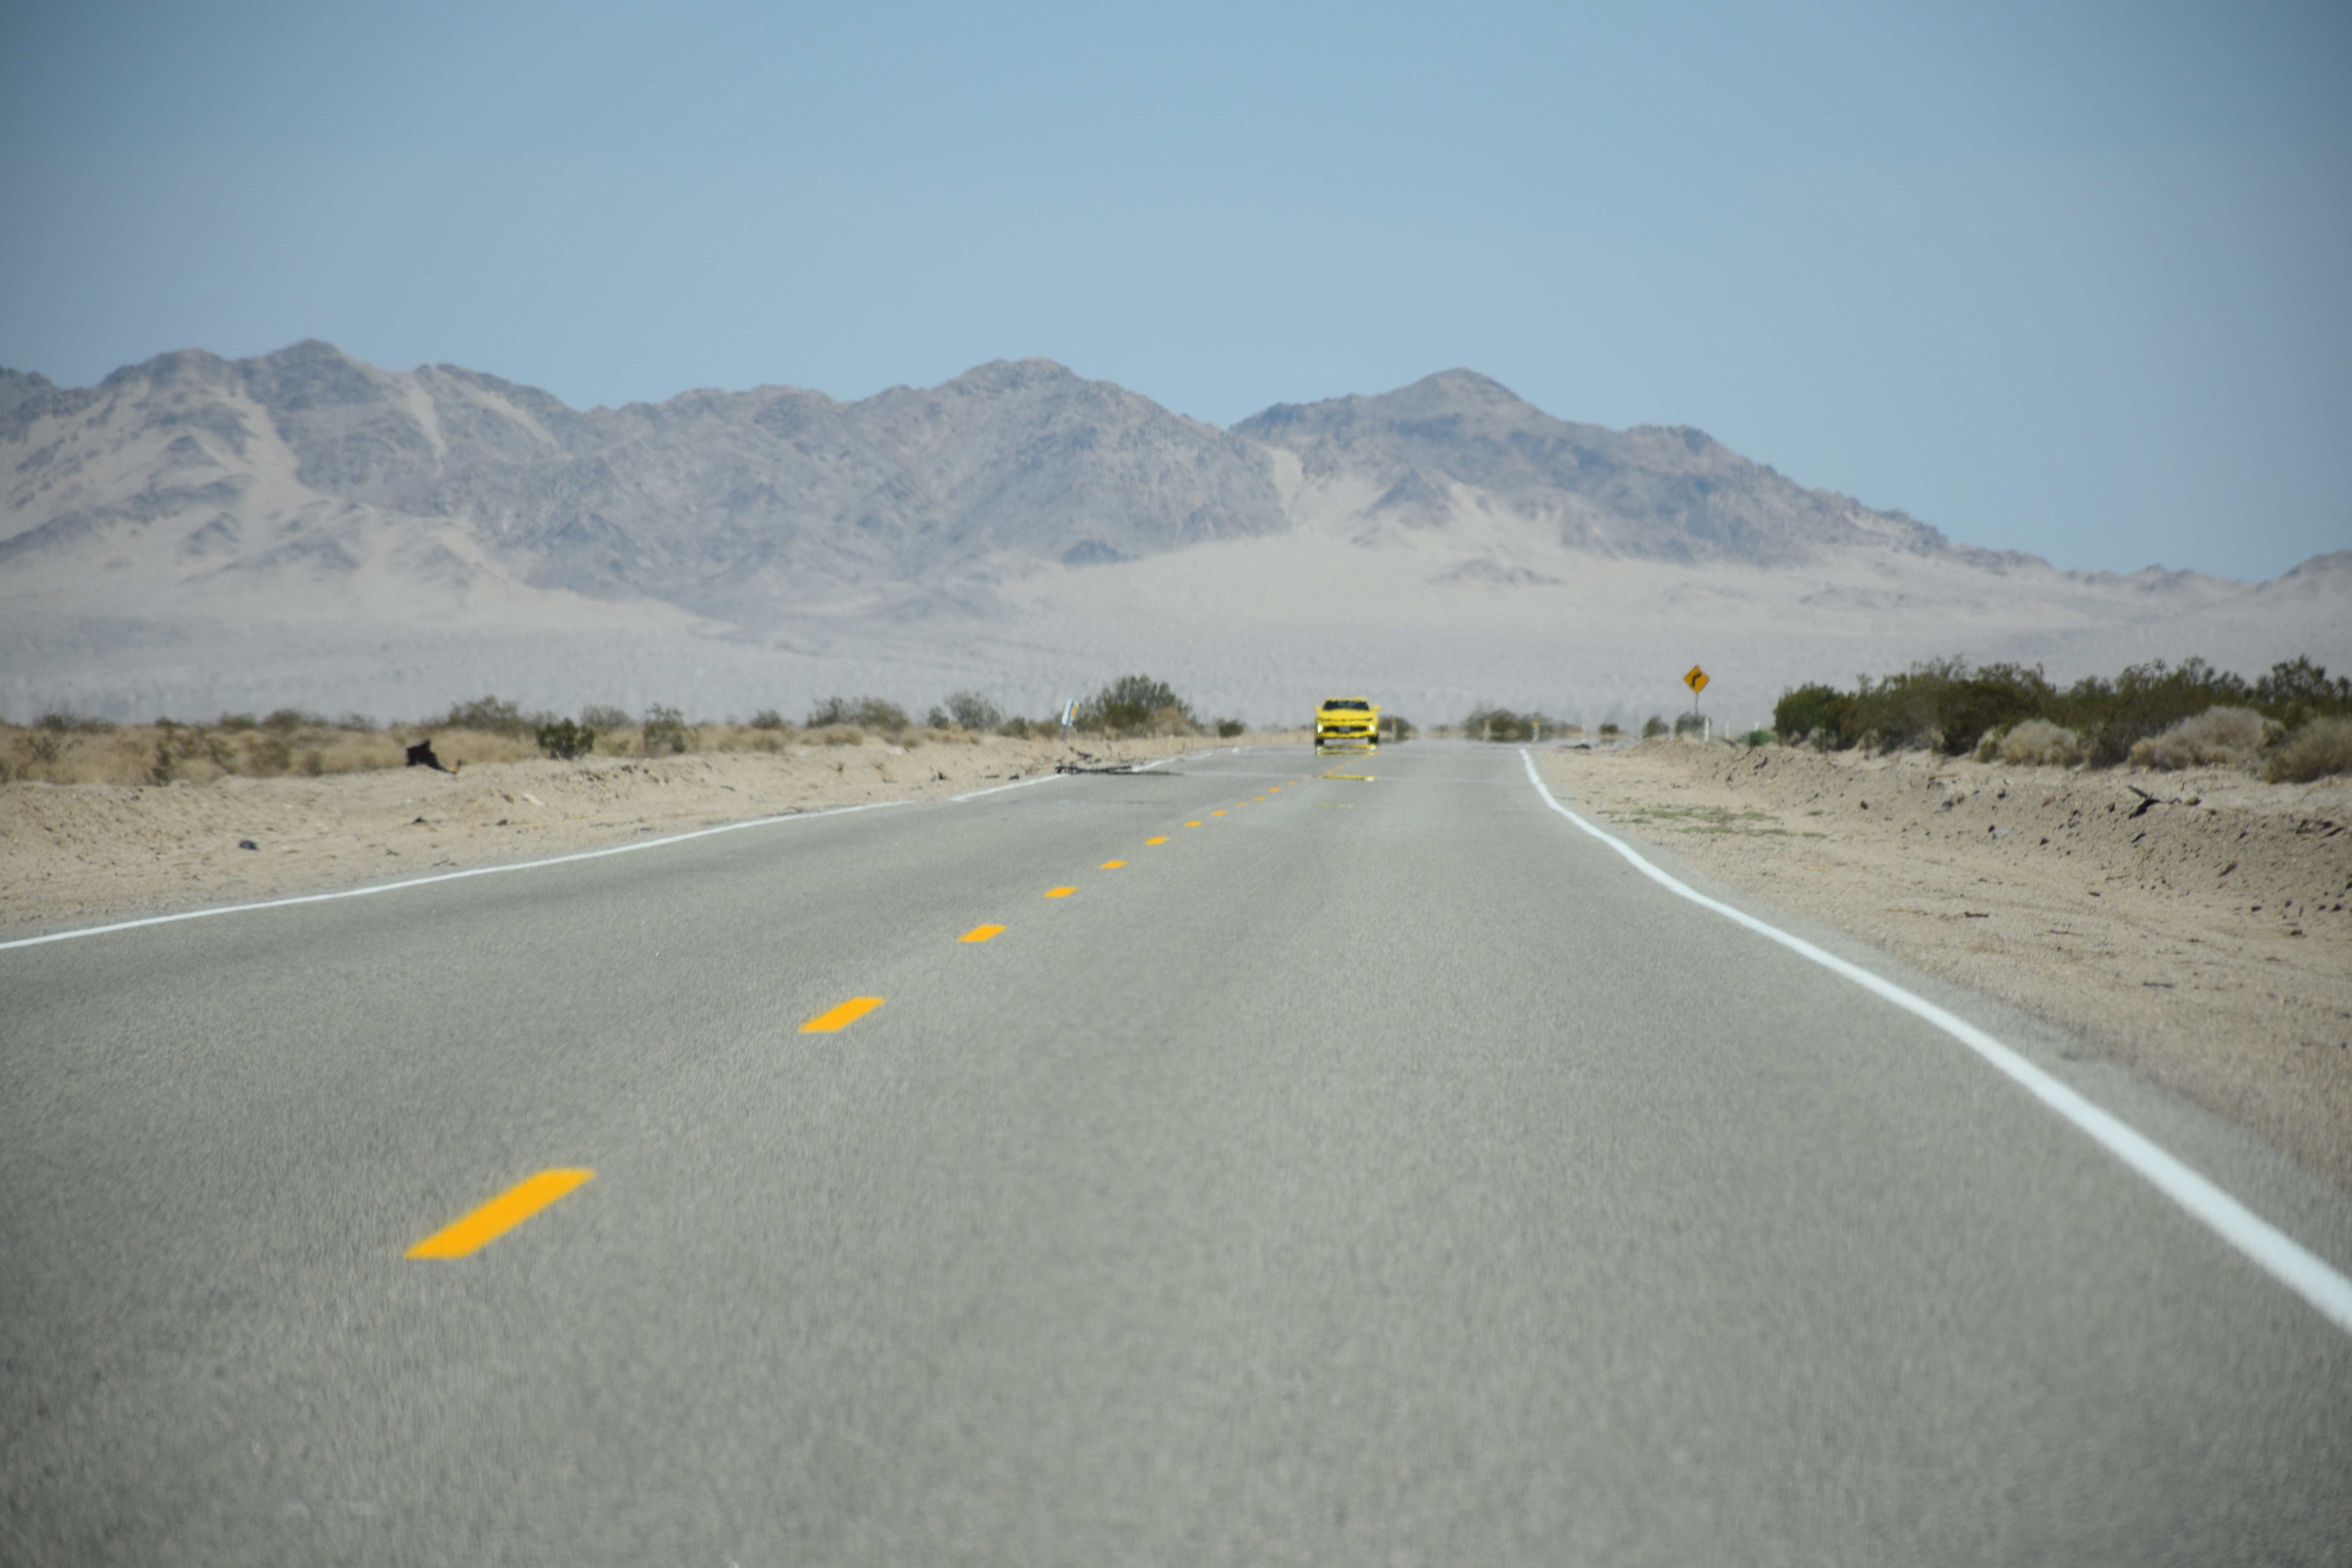
sand, mountain, road, highway, driving, asphalt, lane, road trip, infrastructure, road surface, natural environment, controlled access highway